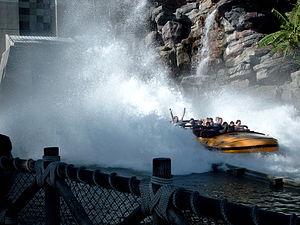
Universal's Islands of Adventure est le second parc à thèmes d'Universal Parks & Resorts situé à Orlando en Floride. Il a ouvert ses portes le 28 mai 1999 dans le cadre d'une expansion qui, avec CityWalk, Portofino Bay Hotel, et Hard Rock hotel, convertit Universal Studios Florida en Universal Orlando Resort.
Branson USA